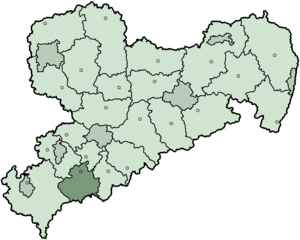
Landkreis Aue-Schwarzenberg
Map
Der Landkreis Aue-Schwarzenberg er en landkreis i den sydvestlige del af den tyske delstat Sachsen. Nabokreise er mod nord Landkreis Zwickauer Land og Landkreis Stollberg, mod øst Landkreis Annaberg, mod syd det tjekkiske Verwaltungsbezirk Karlsbad og mod vest Vogtlandkreis.